Hell's Kitchen (American TV series) season 19

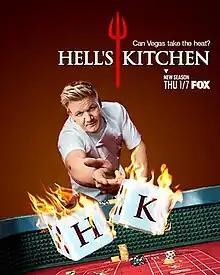
Promotional poster for season 19, featuring host Ramsay

The nineteenth season of the American competitive reality television series "Hell's Kitchen" (subtitled as Hell's Kitchen: Las Vegas) premiered on Fox on January 7, 2021, and concluded on April 22, 2021. Gordon Ramsay returned as host and head chef, while season seven runner-up Jason Santos returned as the Blue Team's sous-chef, replacing James "Jocky" Petrie, and Christina Wilson returned as the Red Team's sous-chef. Marino Monferrato returned as maître d'. This is the first season to be shot in Nevada.